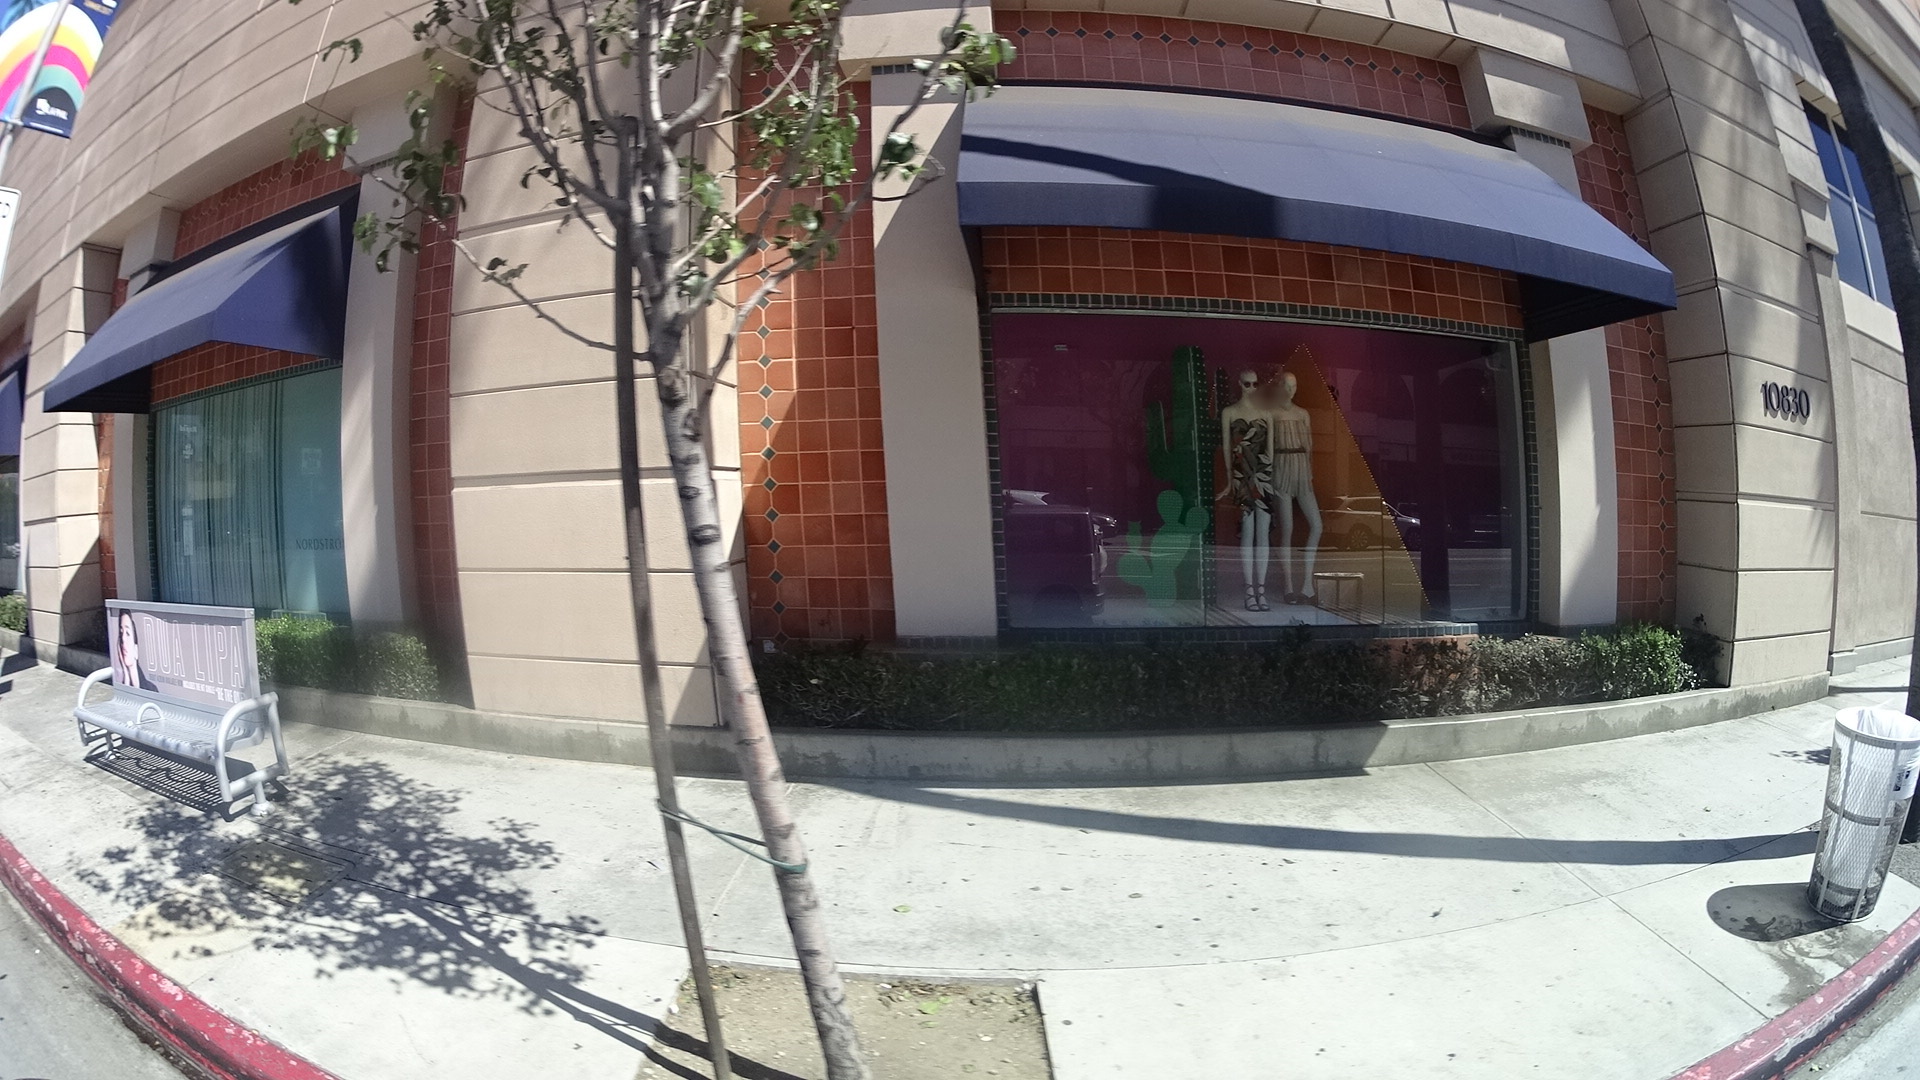
Feature: Storefront
City: Los Angeles
State: California
Country: United States
Date: 2017-06-14T14:36:48+00:00
Coordinates: 34.04, -118.428